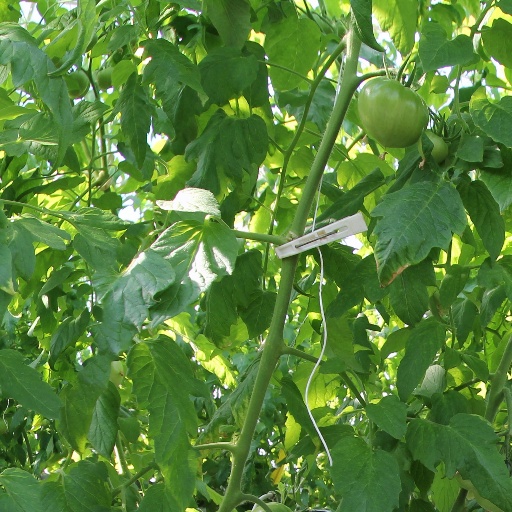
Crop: tomato